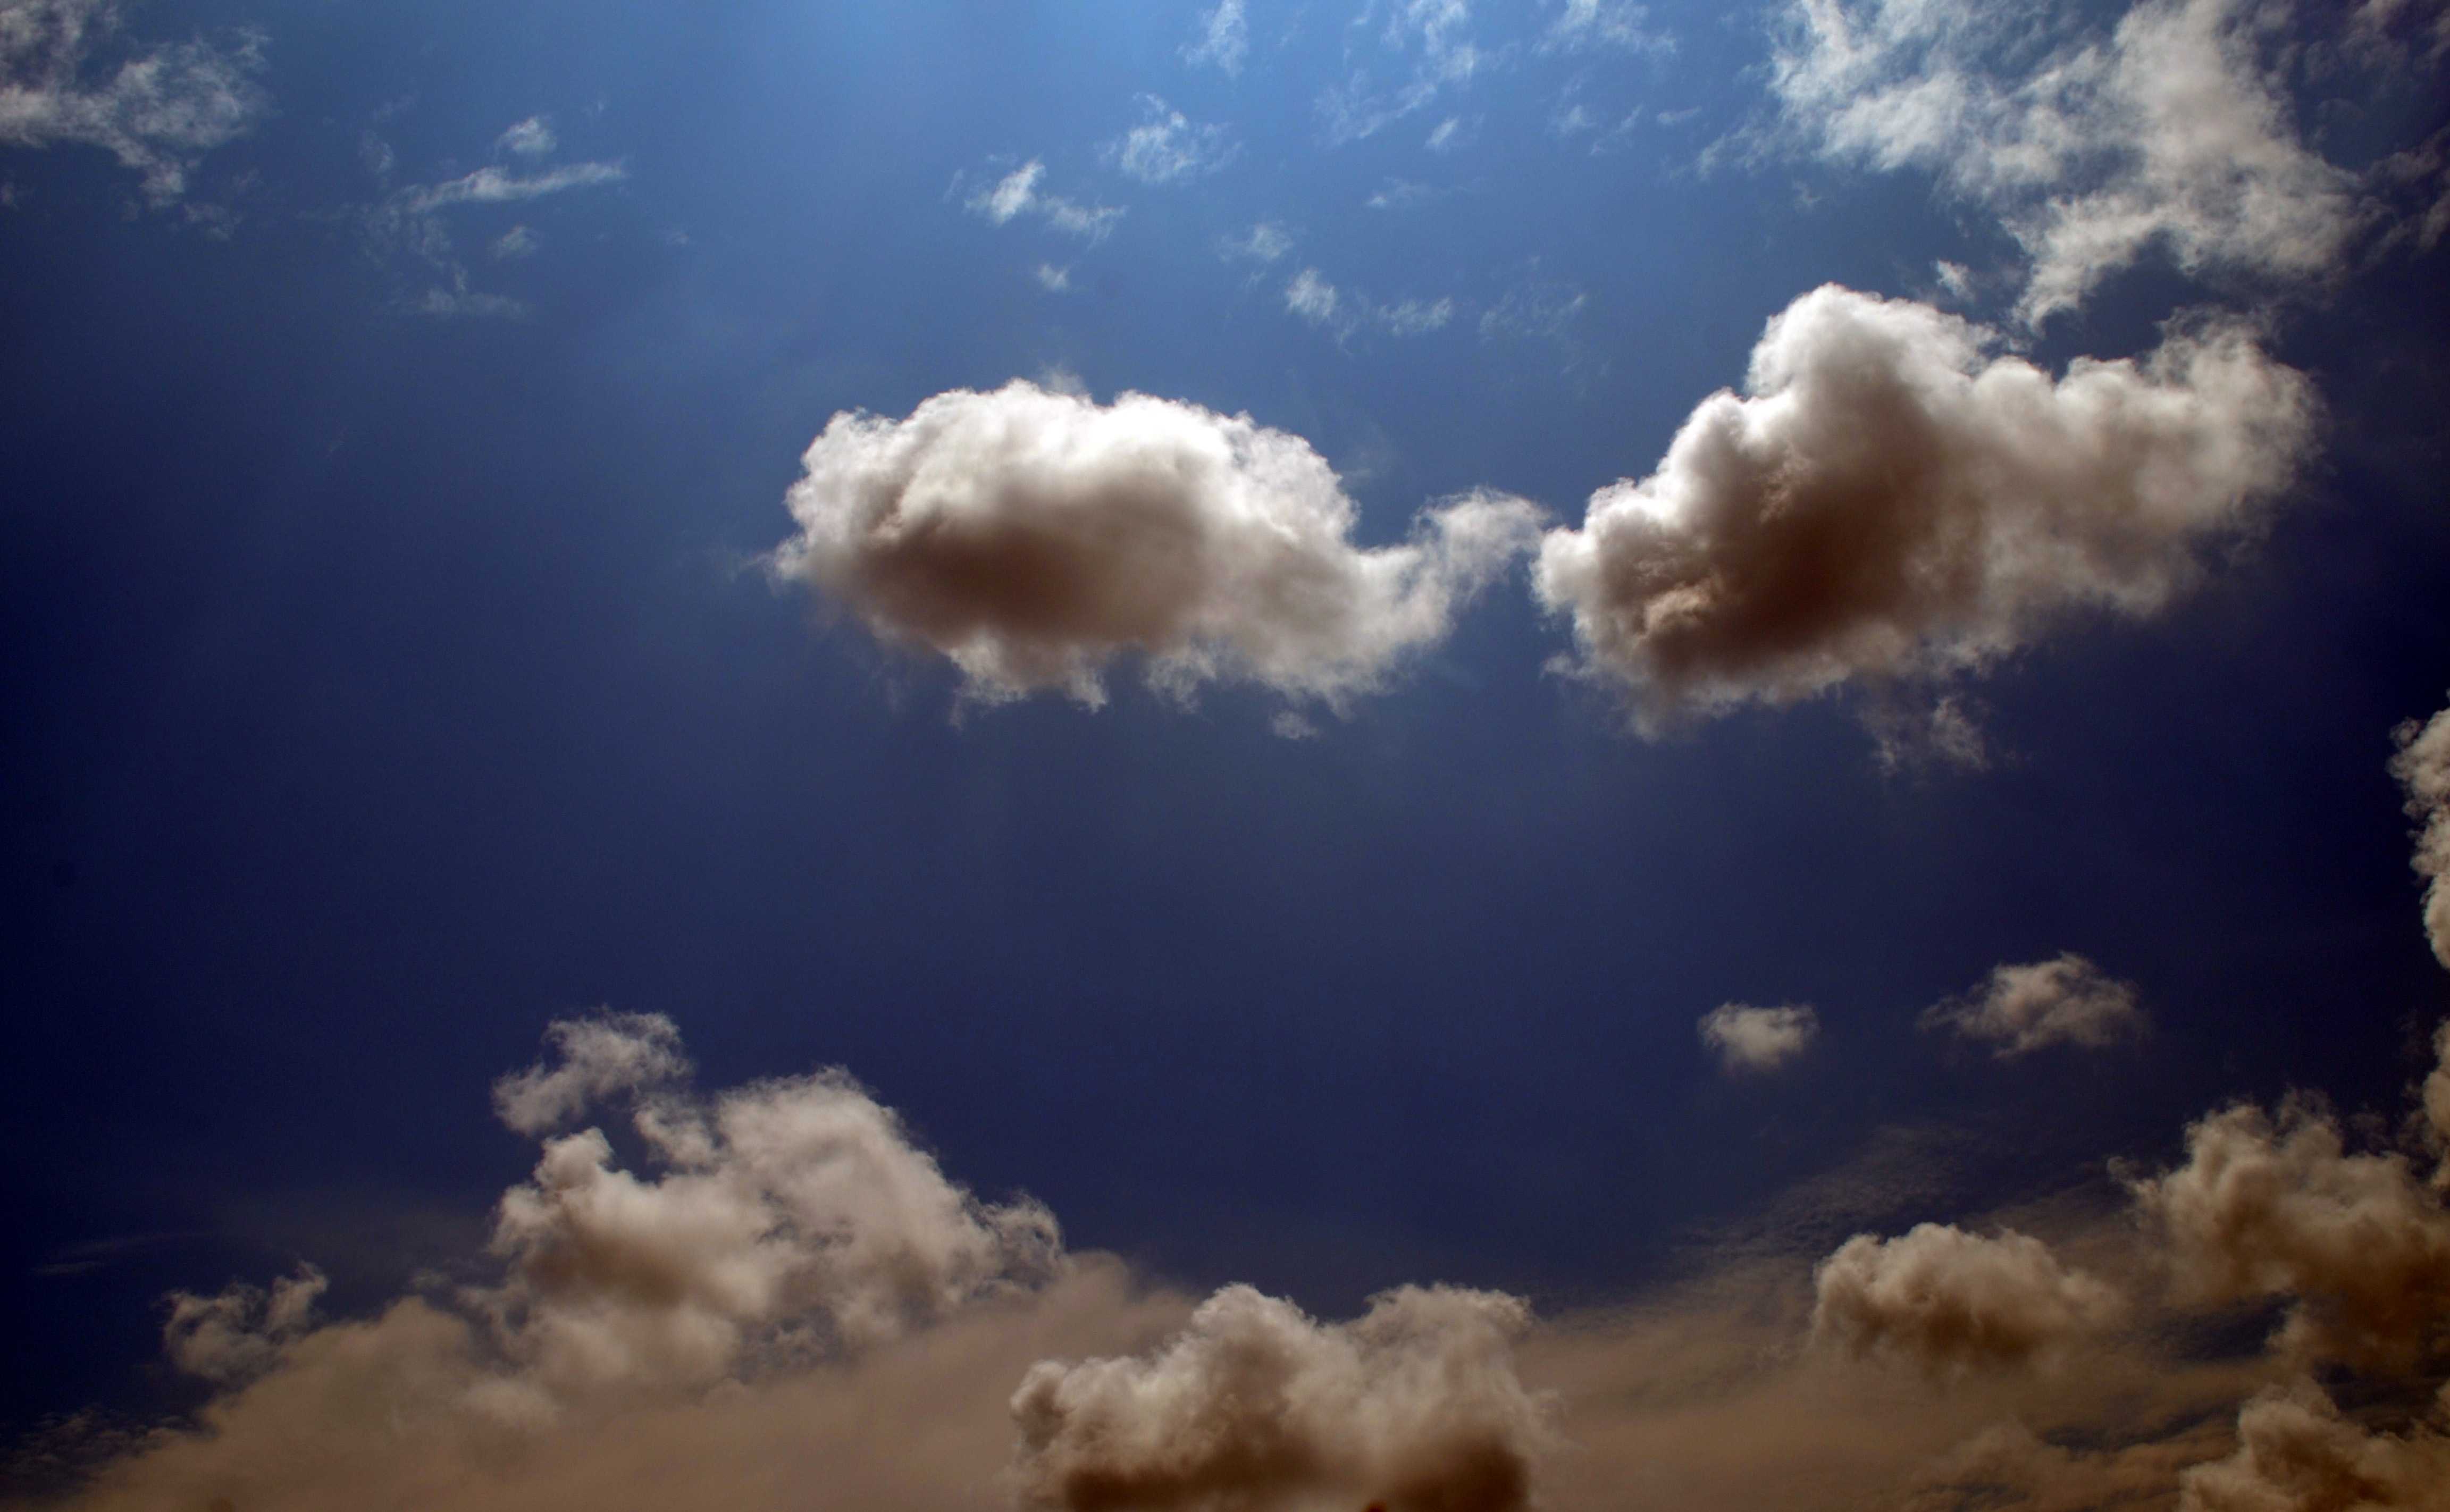
horizon, cloud, sky, sun, white, sunlight, atmosphere, dark, daytime, cumulus, darkness, blue, lights, clouds, bright, dramatic, miracle, brightness, meteorological phenomenon, radiating, atmosphere of earth